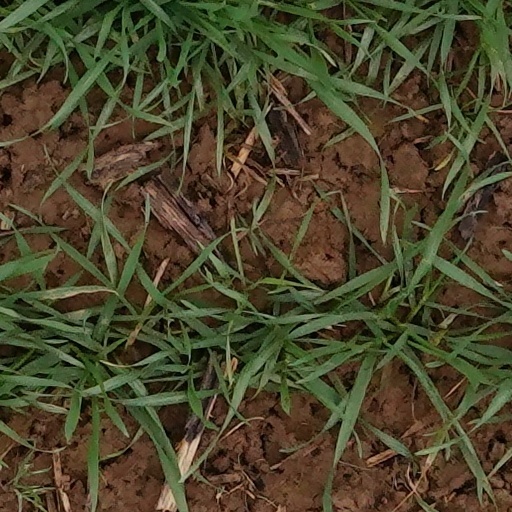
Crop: wheat